VFA-102

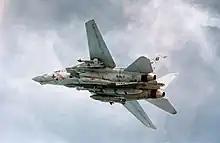
VF-102 F-14B Tomcat carrying TARPS loadout including ECA and ALQ-167

The squadron embarked on USS "America" again in December 1991 for a six-month deployment to the Mediterranean and Persian Gulf.